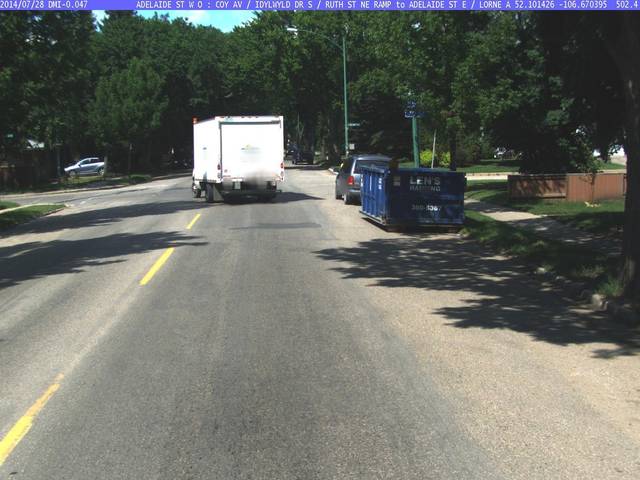
Region: Canada
Coordinates: 52.101, -106.67